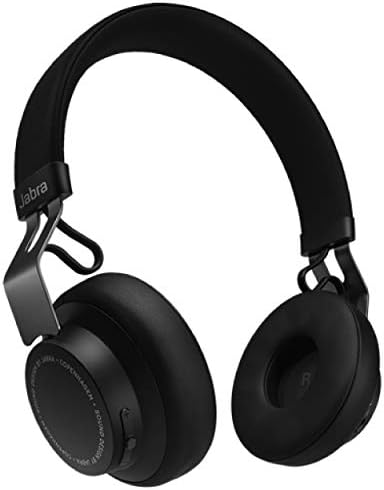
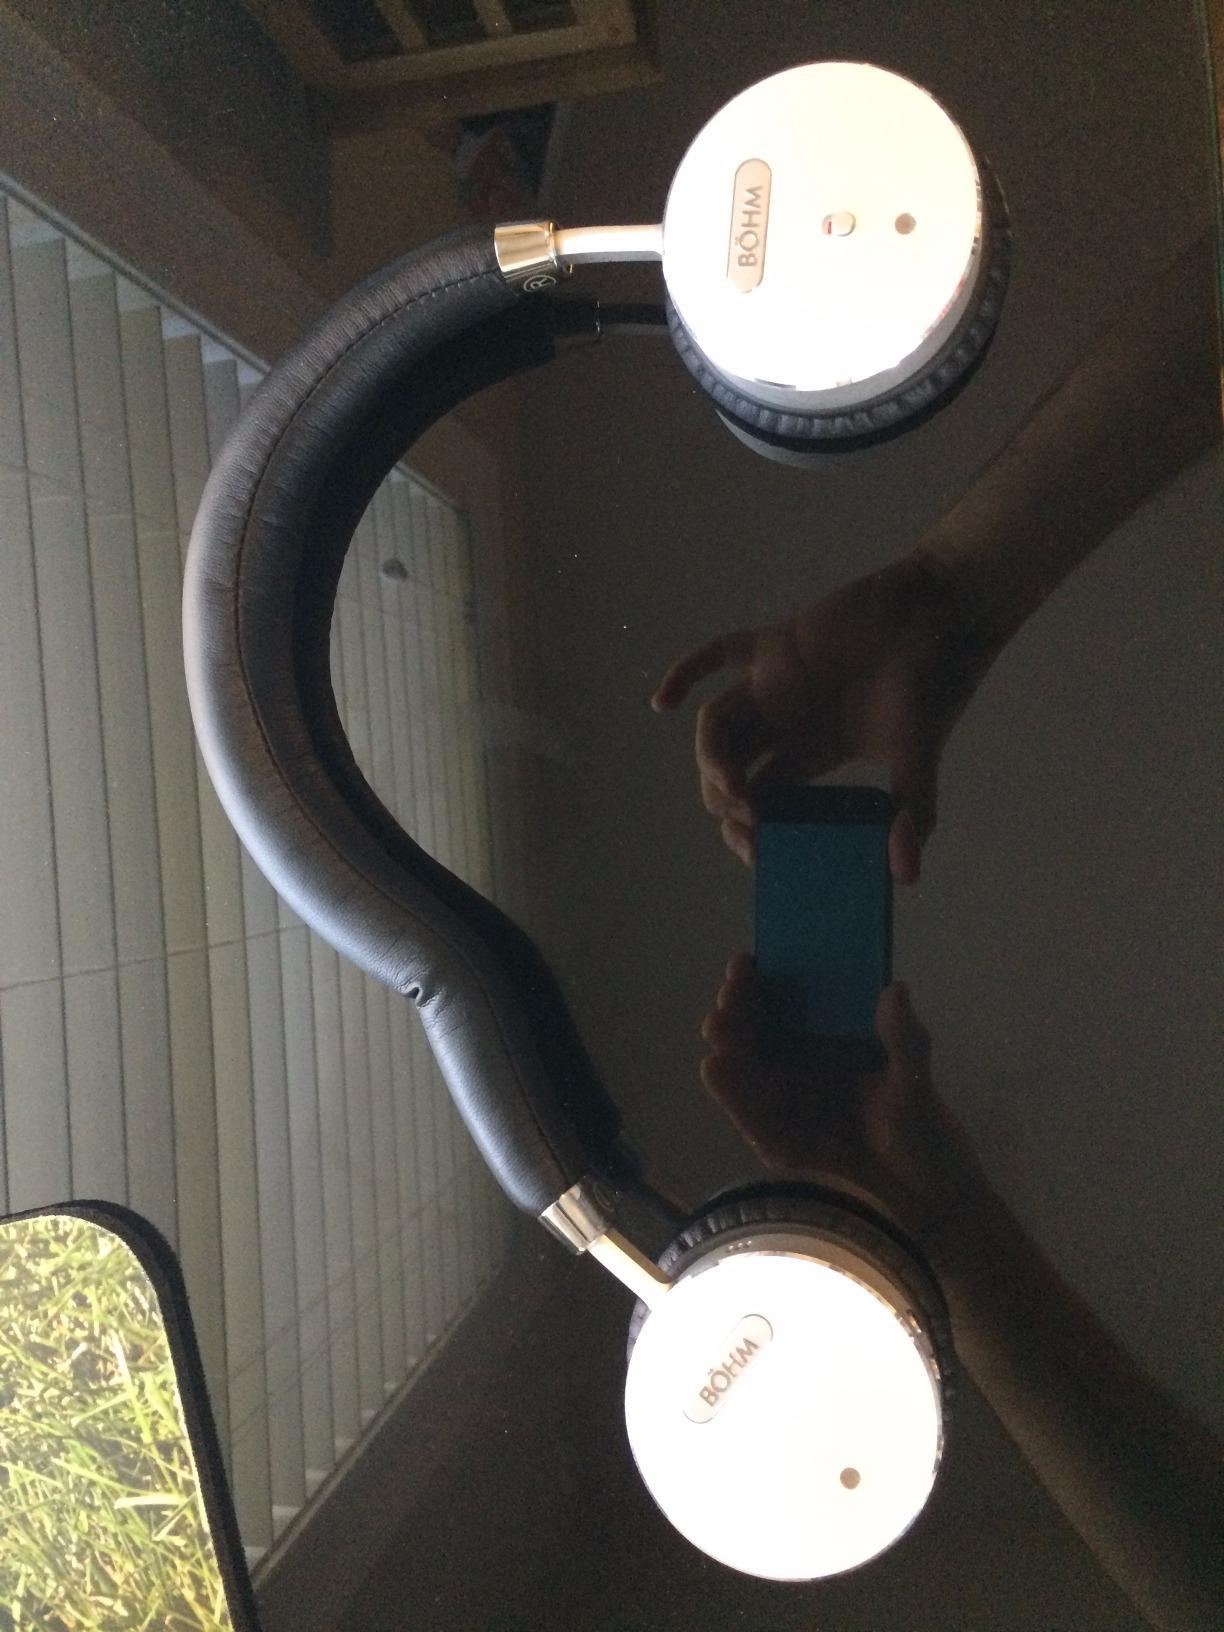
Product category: headphones
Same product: no